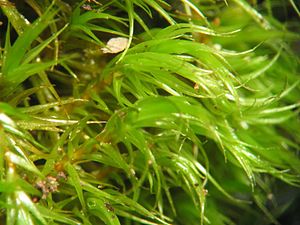
Almindelig kløvtand
alm. kløvtand fra Rostock, Tyskland
Almindelig kløvtand, også kaldet kostkløvtand, er et meget almindeligt mos på sur og næringsfattig jord. Det danner udstrakte, bløde tæpper med ensidigt vendte skudspidser. Det videnskabelige navn scoparium betyder 'kosteagtig' og hentyder til, at mosset med sine krumme skudspidser kan minde om en omvendt kost.